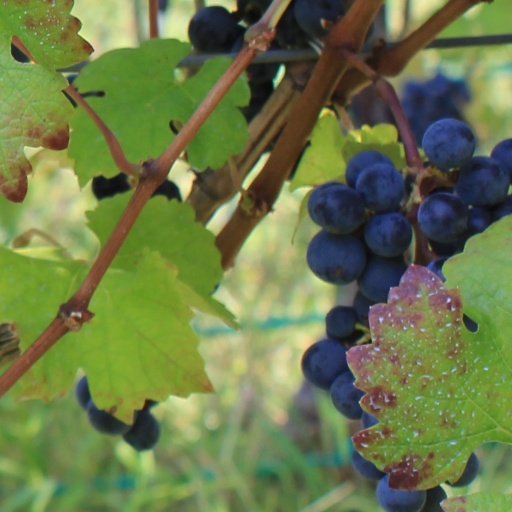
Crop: grape